Fabulous Boys

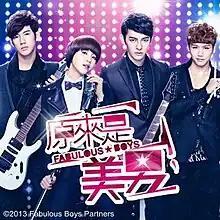
From left to right. Hwang In Deok, Lyan Cheng, Jiro Wang and Evan Yo

Fabulous Boys is a 2013 Taiwanese drama starring Lyan Cheng, Jiro Wang, Hwang In Deok, and Evan Yo. It is a remake of the South Korean drama "You're Beautiful", which first aired in 2009. It is also known as "You're Beautiful Taiwan Version, You're Beautiful, He's Beautiful," as well as "Yuan Lai Shi Mei Nan."